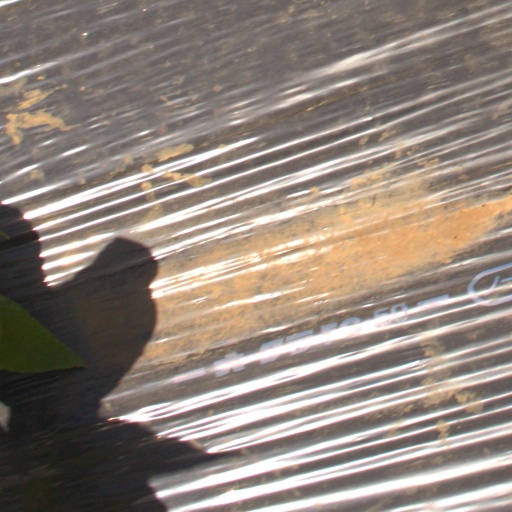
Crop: Jerusalem artichoke